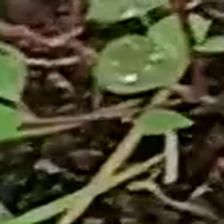
Weed species: Moti_dudhi(Euphorbia_geneculata_L)